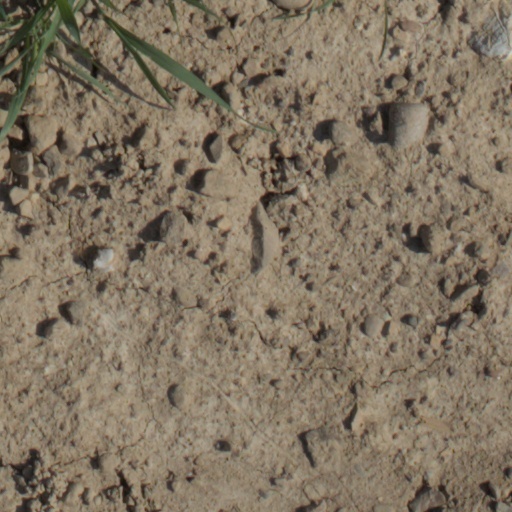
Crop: wheat